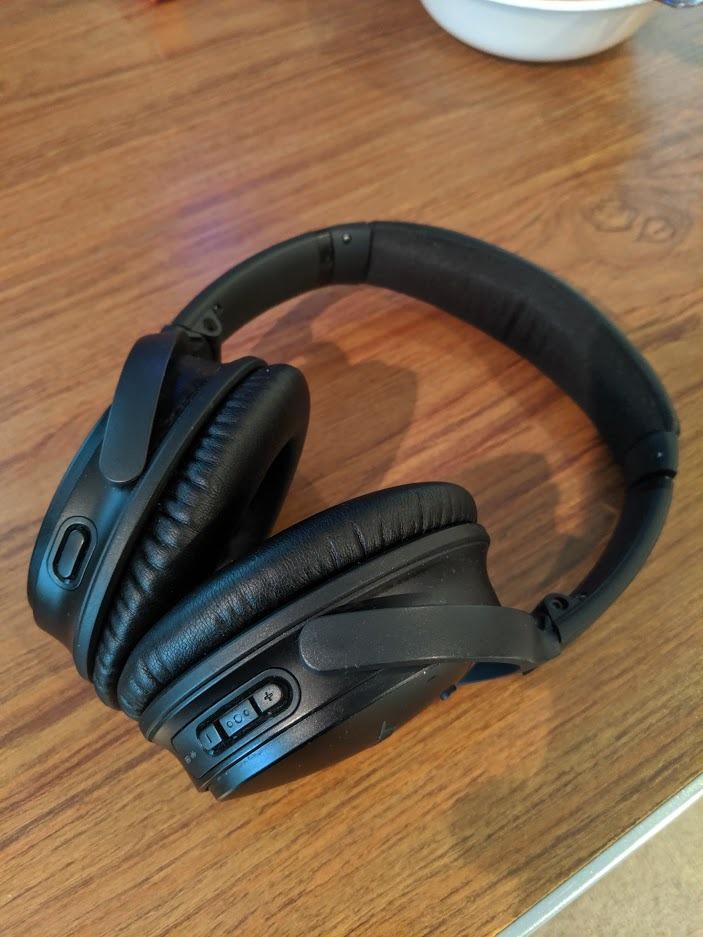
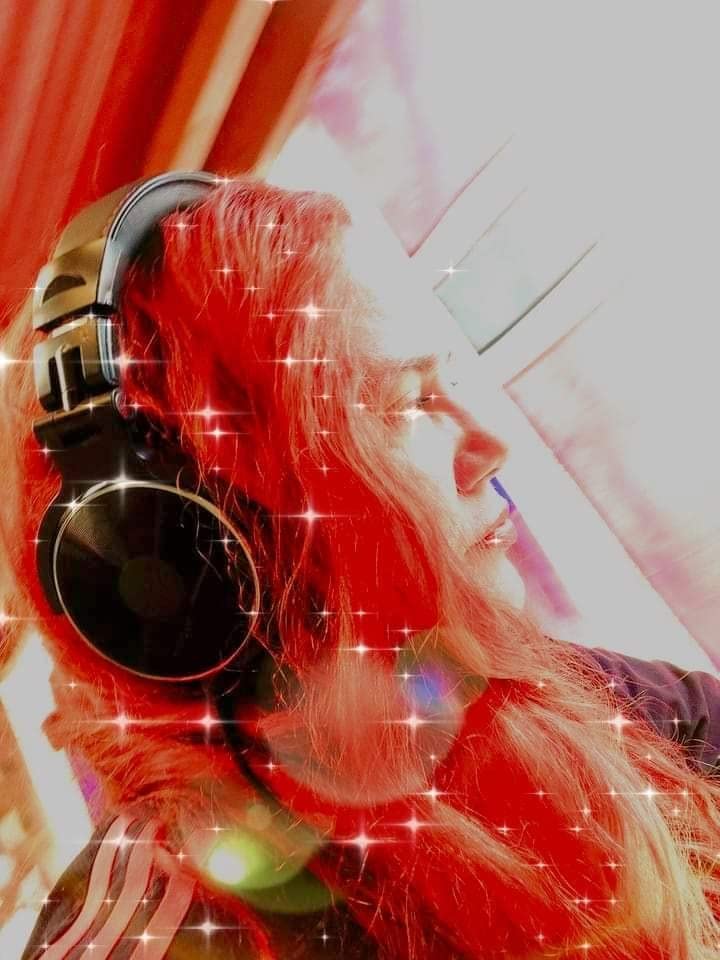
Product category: headphones
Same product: no